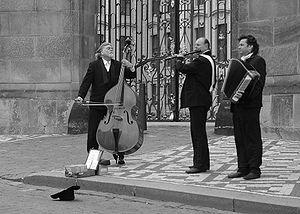
Un trio de musiciens de rue à Prague
Un artiste de rue est une personne qui donne des spectacles dans la rue ou crée des œuvres d'art principalement dans la rue.